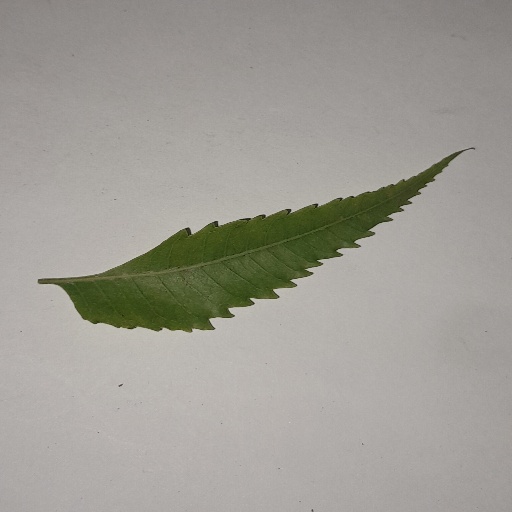
Species: Neem
Leaf condition: Yellow Leaf